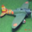
Label: airplane